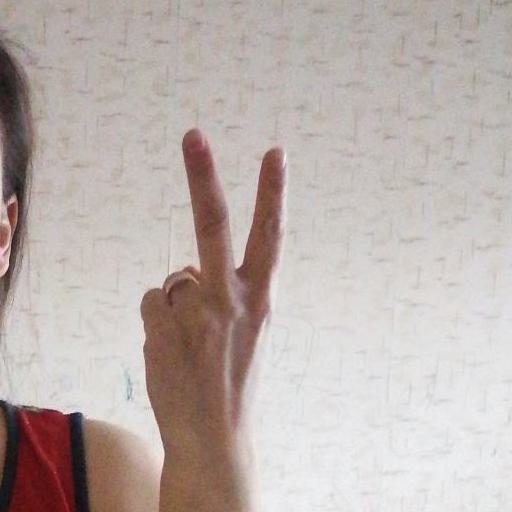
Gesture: peace_inverted